Mumford & Sons

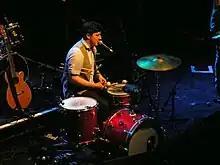
The band members play multiple instruments in live performances. Here Marcus Mumford sits at a drum kit.

"Babel" debuted at number one on the UK Albums Chart and the US "Billboard" 200. It became the fastest selling album of 2012 in the UK, selling over 158,000 copies in its first week, and was the biggest selling debut of any album in 2012 in the US, selling 600,000 in its first week, and over a million worldwide. Babel was also nominated for a brit award and a grammy award and won the latter. In December 2012, Winston Marshall told NME that the band was rehearsing and writing for their next album.